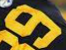
Number: 9